History of the Chicago White Sox

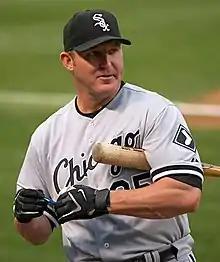
Jim Thome

Game 1 saw Astros' ace Roger Clemens leave the game with a hamstring injury, leaving José Contreras to finish up the Astros and Chicago took advantage of its opponents' weakness, winning 5–3. Joe Crede especially made an impressive showing with his stellar defensive plays at third base.